Cambrian, San Jose

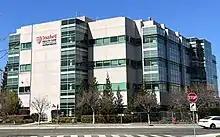
Stanford Cancer Center.

Cambrian is located in the South San Jose region of the city. Willow Glen is to its north, Los Gatos is to its south and west, Campbell is to its northwest, and Almaden is to its east.